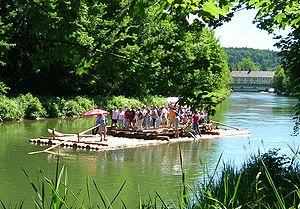
Cette page liste des types de bateaux avec un classement par ordre alphabétique. Dans la mesure du possible, les éléments sont illustrés avec une image représentative. Par ailleurs, les bateaux n'ayant pas encore d'article sur l'encyclopédie sont décrits succinctement. Les navires individuels sont classés dans la catégorie Nom de bateau.